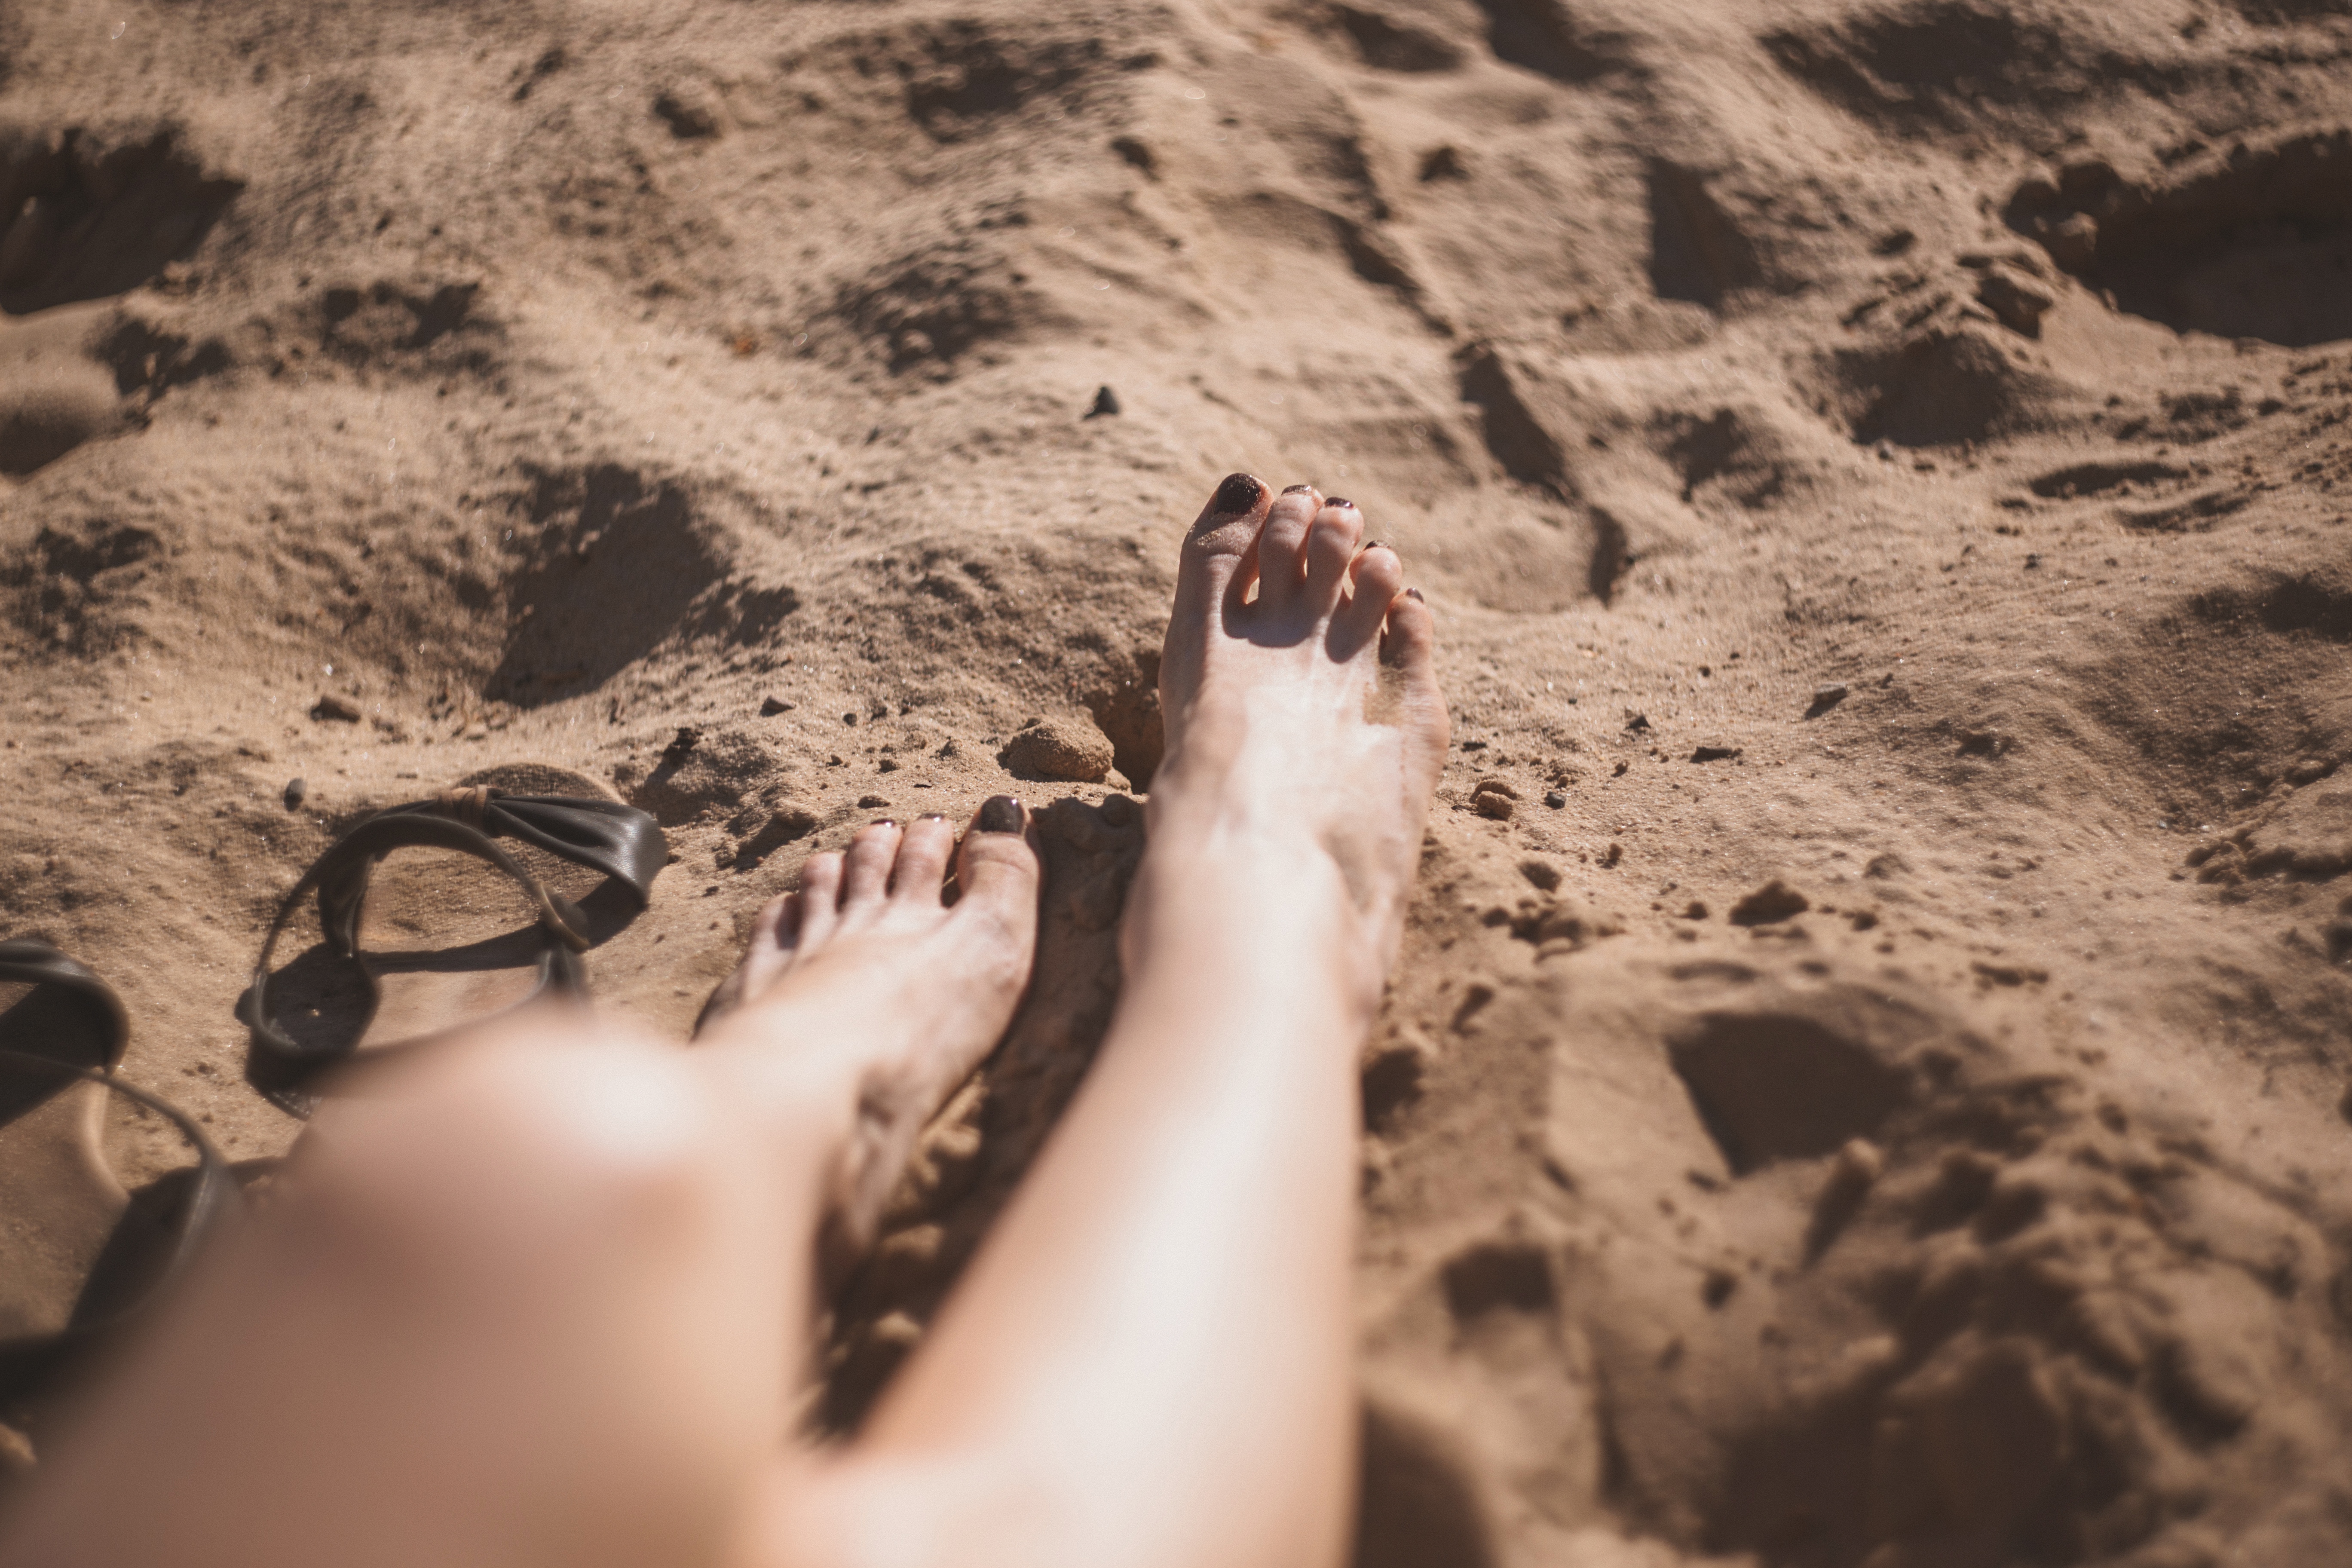
sand, toe, foot, leg, finger, human body, hand, fun, nail, vacation, soil, barefoot, rock, smile